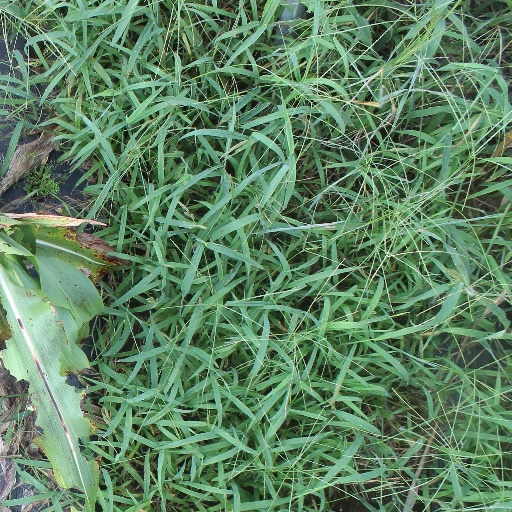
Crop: sorghum